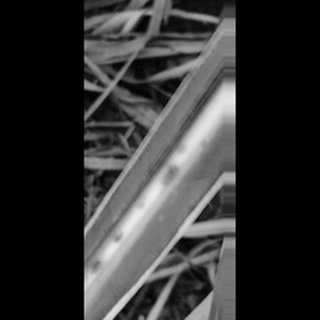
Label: sugarcane_red_rot